Arthur Wellesley, 1st Duke of Wellington

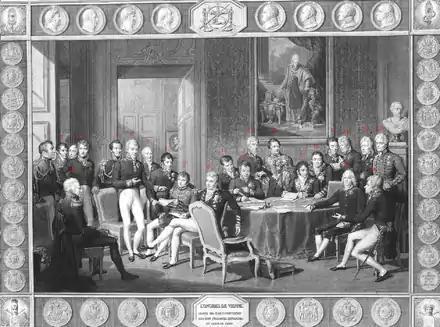
Wellington (far left) alongside Metternich, Talleyrand and other European diplomats at the Congress of Vienna, 1815 (engraving after Jean-Baptiste Isabey)

In 1812 Wellington finally captured Ciudad Rodrigo via a rapid movement as the French went into winter quarters, storming it before they could react. He then moved south quickly, besieged the fortress of Badajoz for a month and captured it during the night on 6 April 1812. On viewing the aftermath of the Storming of Badajoz, Wellington lost his composure and cried at the sight of the British dead in the breaches.